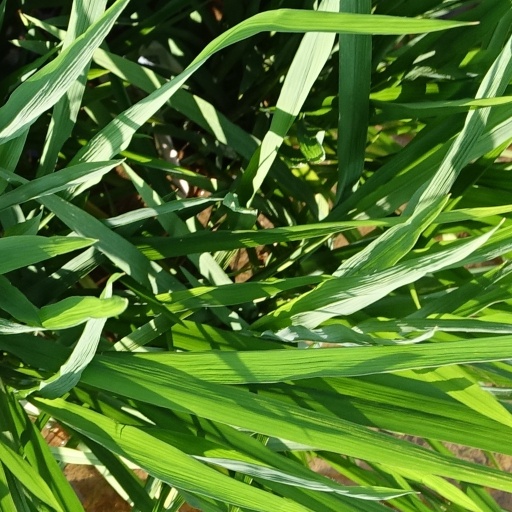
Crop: rice